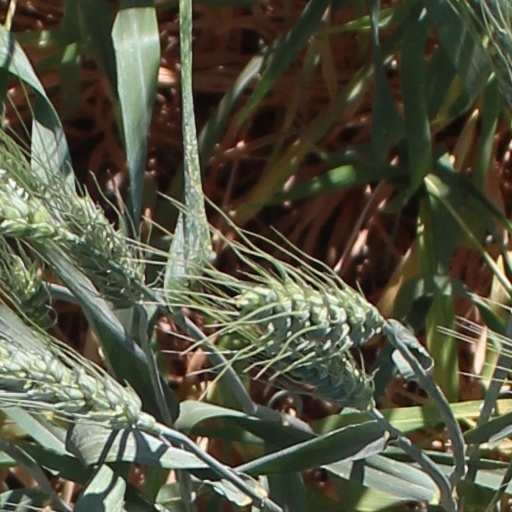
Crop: wheat